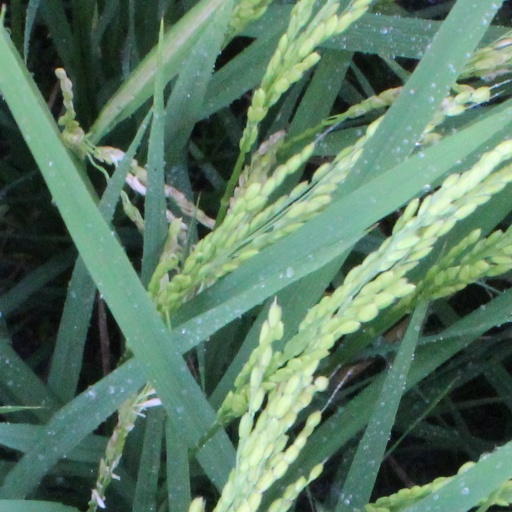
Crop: rice